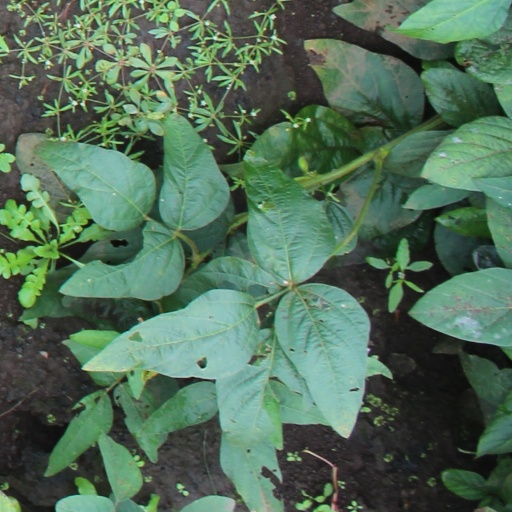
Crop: soybean